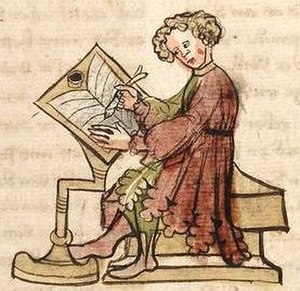
Lucidarius
Illustration i en tysk Lucidarius fra beg. af 1400-tallet
Lucidarius er en folkebog fra middelalderen.